Louisa Chatterley

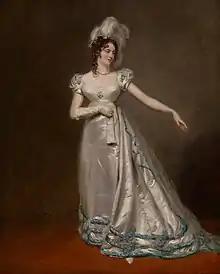

Louisa Chatterley or Louisa Place born Louisa Simeon (1797 – 4 November 1866) was a British actress. She was involved in an embezzlement case, and later married a noted social reformer with fifteen children.